Diamond DA20 Katana

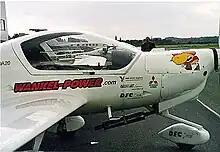
Diamond DA20 with Diamond Engines Wankel

In 1981, a new company, Hoffmann Flugzeugbau, was formed in Austria with the aim of becoming a major aircraft manufacturer for general aviation purposes. During the late 1980s, management at the firm continued to rapidly expand its range of products; it also underwent several changes in name and ownership, eventually becoming Diamond Aircraft. It was decided to develop a new two-seat aircraft, later designated as the "DV20" Katana, using the earlier and successful Diamond HK36 Dimona as a basis.